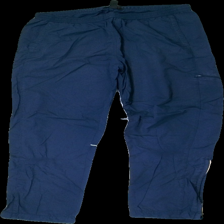
View: front
Type: Trousers
Category: Unisex
Brand: Logg (H&M)
Colors: Blue
Material: 100% nylon
Cut: Regular
Size: M
Season: All
Stains: Minor
Price range: <50
Recommended usage: Export
Comment: washed out